Marcu Cercel

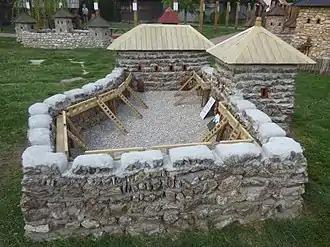
Mockup of Cercel's castle in Dezna, from a 2018 display

In February 1610, Rudolf ordered Marcu's arrest, having been informed that the Wallachian was involved in a conspiracy. This plot would have made Báthory King of Hungary and place the rump kingdom, alongside Transylvania, in the Ottoman camp. Released in March, after undergoing interrogations, Marcu was financially destitute. In July, he petitioned György Thurzó, the Hungarian Palatine, listing his services to the Hungarian nation and demanding to be granted an administrative office, with pay. His request was left unanswered in 1612, when he addressed new complaints to Matthias, who had since been crowned Emperor. In early 1613, he was involved again on the front against Báthory, asking Matthias to make him commander of the loyalist Transylvanian corps, which had been left leaderless by the death of Lajos Rákóczi. Taking over as Prince of Transylvania in October, Gabriel Bethlen informed his Ottoman allies that Matthias wanted Cercel to take the Moldavian crown. According to Bethlen, this was a conspiracy also involving Radu Șerban and Gáspár Bekes.